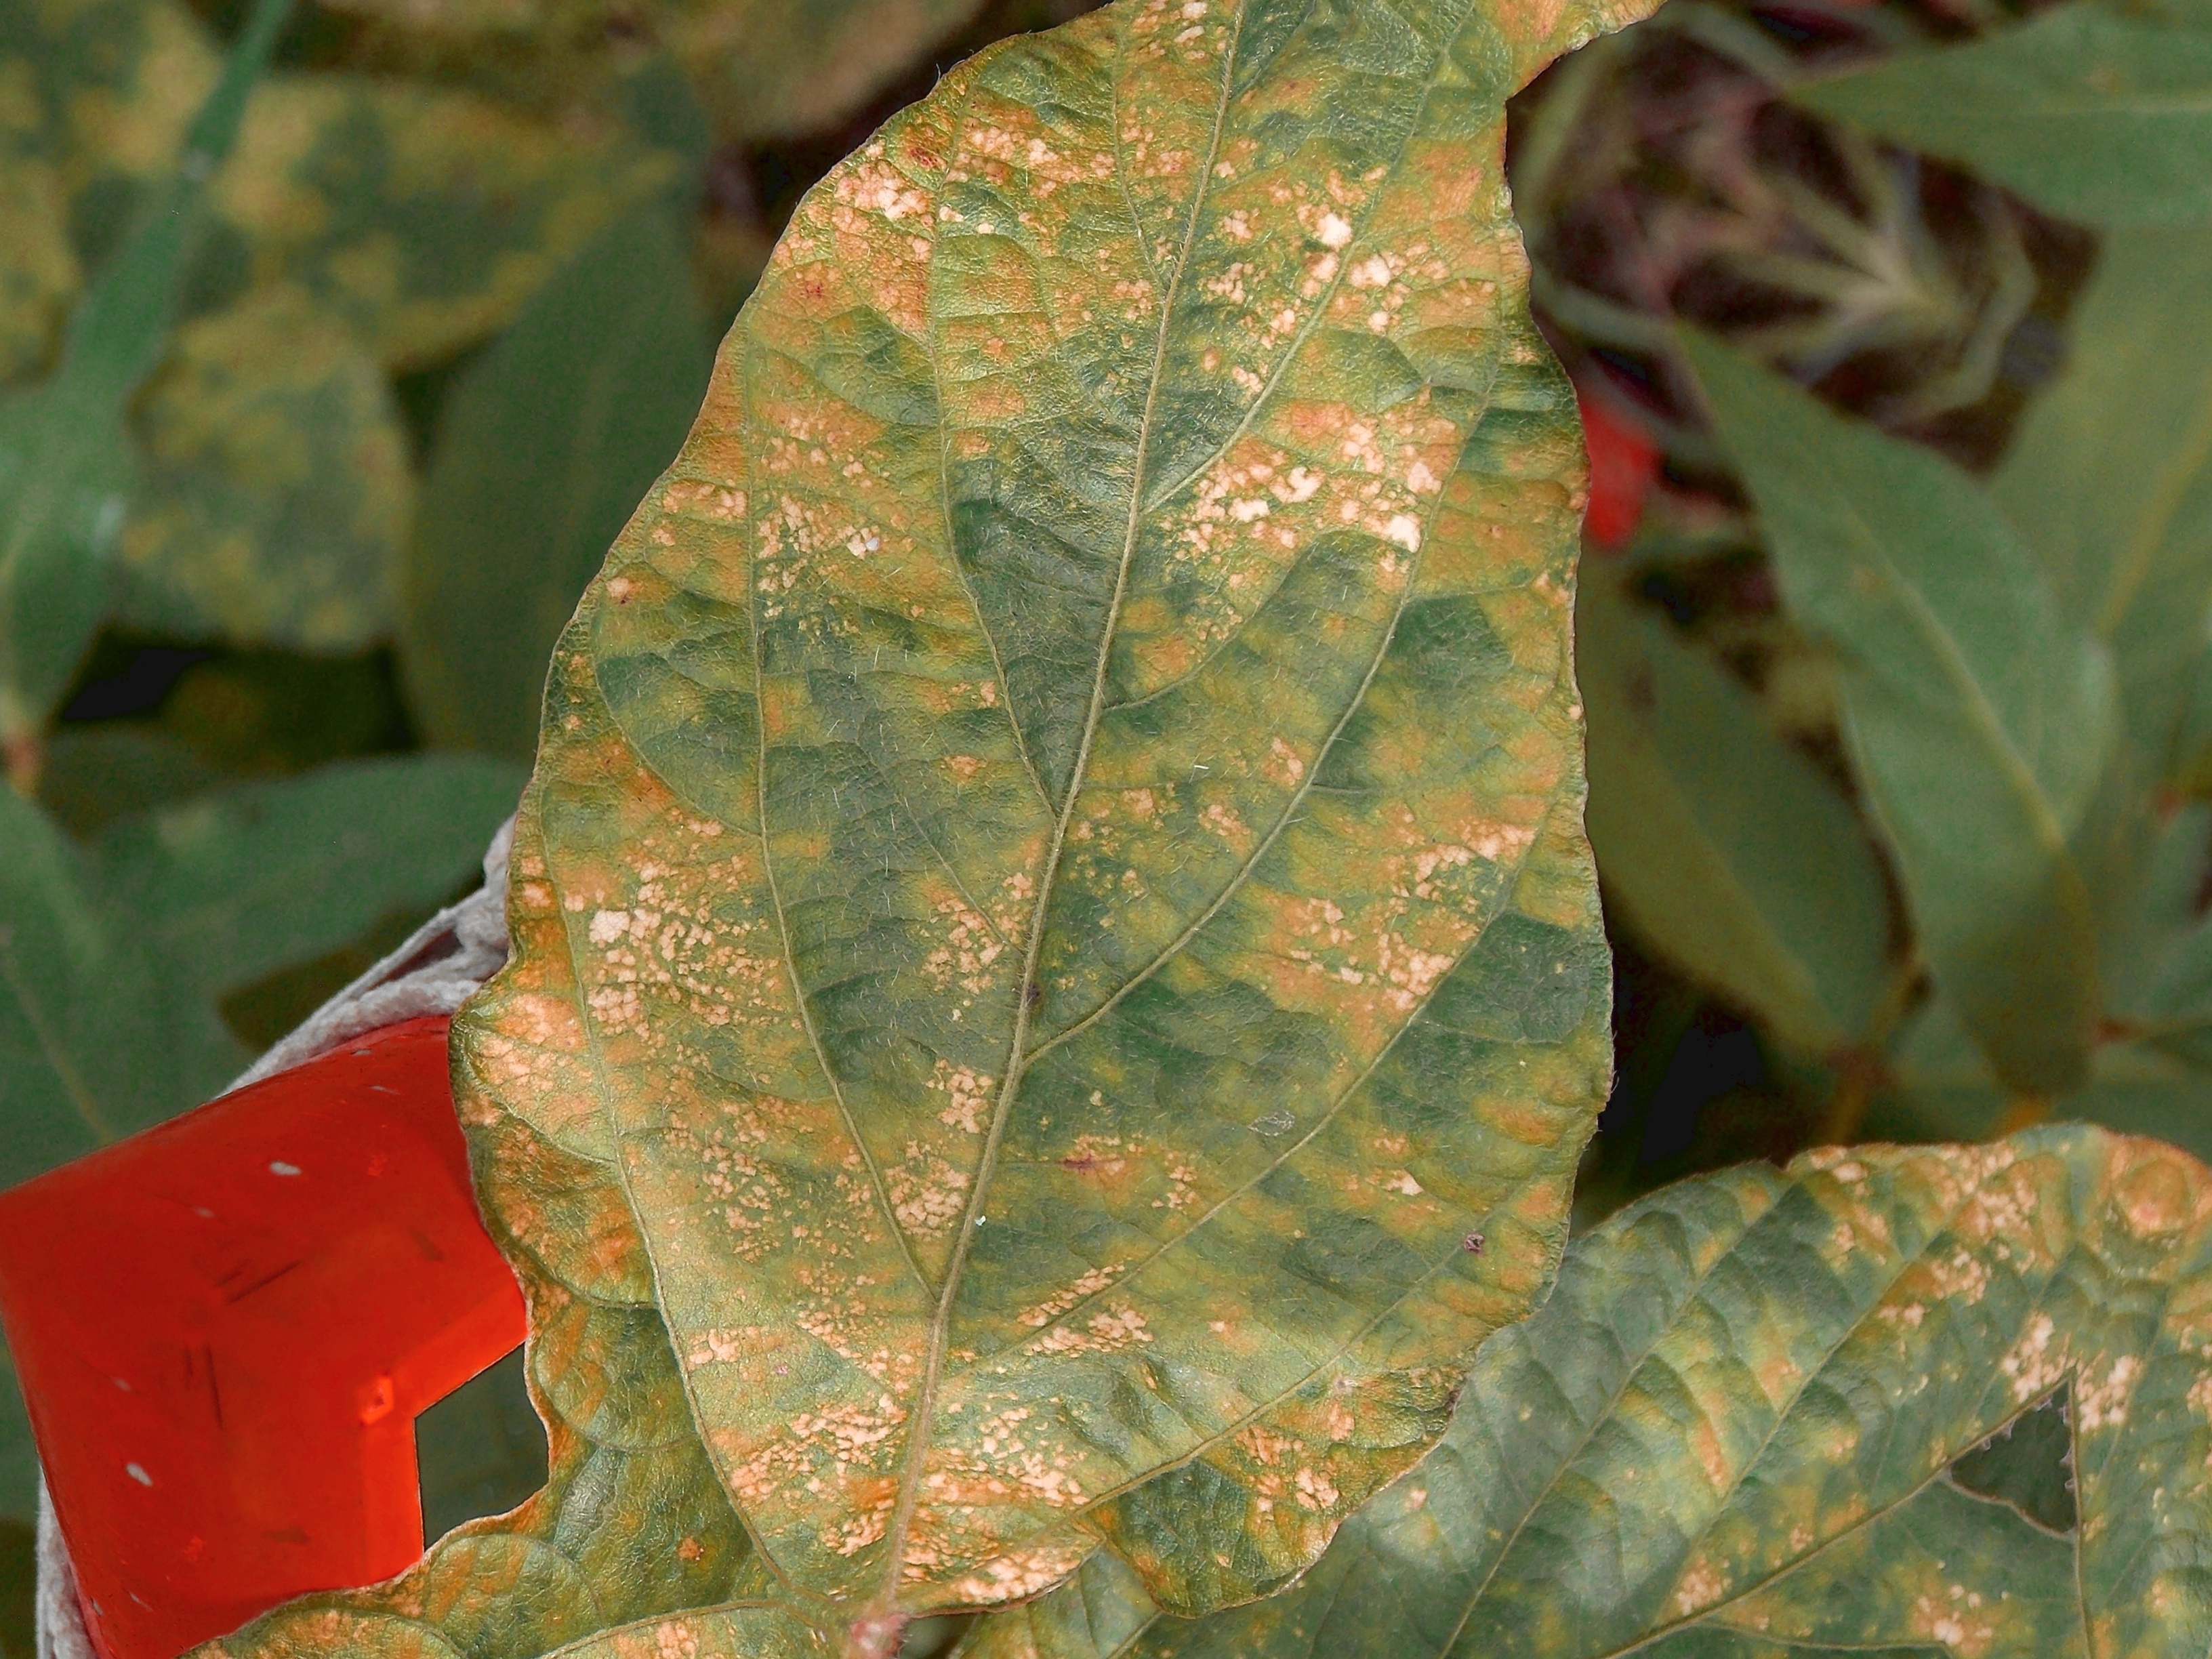
Label: Disease